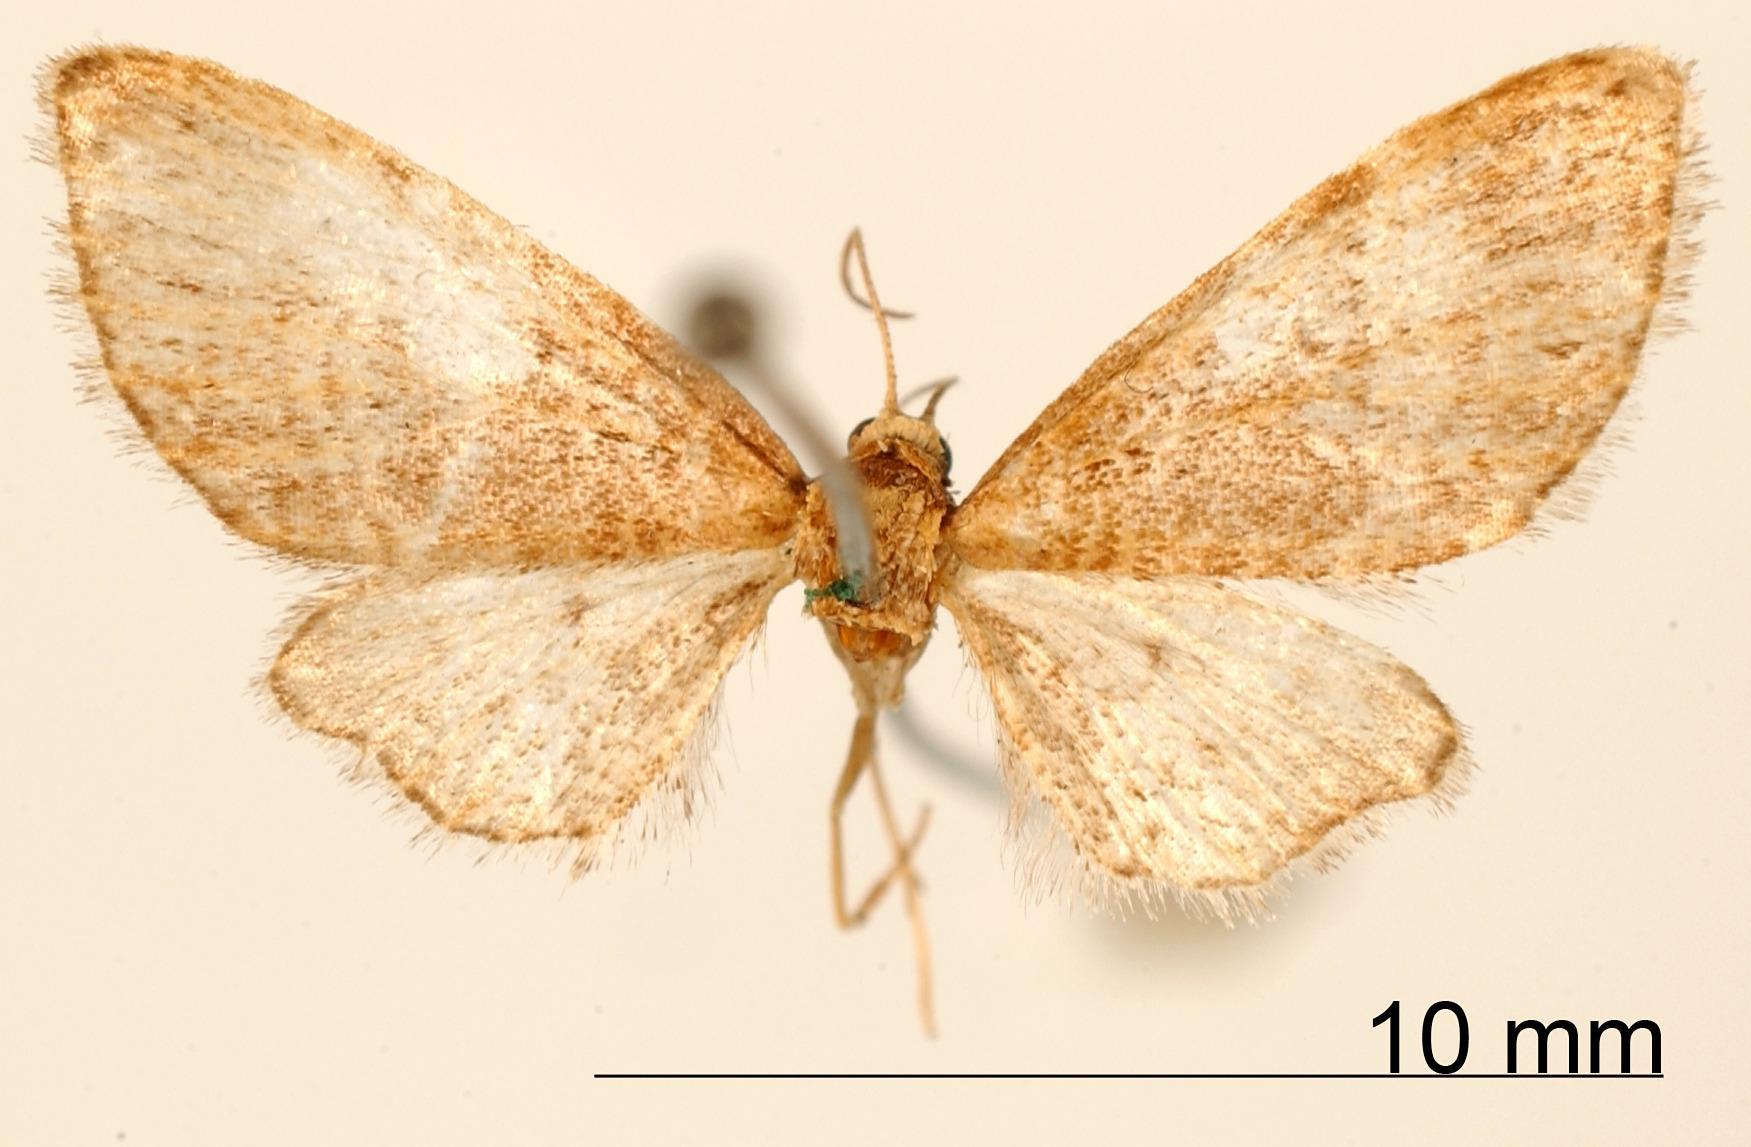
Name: Tephroclystia subalba
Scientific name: Tephroclystia subalba Warren, 1906
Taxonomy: Animalia, Arthropoda, Insecta, Lepidoptera, Geometridae, Larentiinae
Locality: Orizaba, Veracruz-Llave, Mexico